Clifton, York

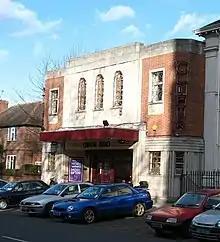
Clifton Bingo

The figures below were taken from the Census 2001 Key Statistics for Local Authorities in England and Wales, from the Office for National Statistics on 29 April 2001.